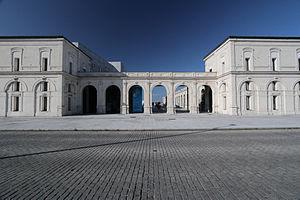
Théâtre et ancienne gare de Saint-Nazaire
L'ancienne gare de Saint-Nazaire est une ancienne gare ferroviaire française des lignes de Tours à Saint-Nazaire et de Saint-Nazaire au Croisic. Elle est située sur le territoire de la commune de Saint-Nazaire dans le département de la Loire-Atlantique en région Pays de la Loire.
La Société des transports de l'agglomération nazairienne est une Société publique locale, fondée en 1984 à Saint-Nazaire. Elle a pour objectif l'exploitation du réseau de transports en commun de voyageurs sur le territoire de la communauté d'agglomération de la Région Nazairienne et de l'Estuaire.
Saint-Nazaire est une commune de l'Ouest de la France, chef-lieu d'arrondissement du département de la Loire-Atlantique dans la région Pays de la Loire.